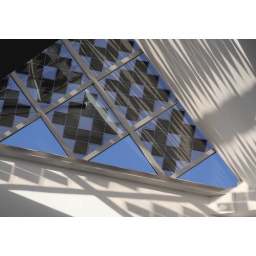
Square shadows under a blue sky